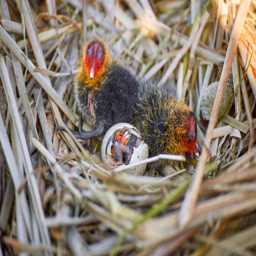
the beginning of a new life of birds in the nest on the water